British concession of Tianjin

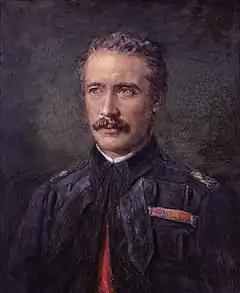
Charles George Gordon, head urban planner of the British concession in Tianjin

In order to avoid expenses such as land reclamation, most British businessmen in Tianjin avoided buying property in the concession, preferring instead to rent land in Tianjin proper. Nevertheless, due to the flourishing Sino-British trade, the concession rapidly developed; the number of British merchant ships at the concessions' newly built docks increased from 51 in 1861 to 89 in 1862. A number of foreign firms were soon built in the concession, including consulates of Britain, Prussia, Denmark, Portugal, Belgium, etc., as well as billiard rooms, basketball courts, clubs, and other entertainment facilities.